Hochelaga-Maisonneuve

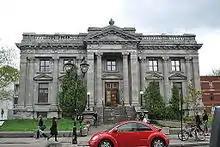
Maisonneuve library

A part of the borough of Mercier–Hochelaga-Maisonneuve, its borders are roughly the CP rail line west of Rue Moreau to the west, Rue Sherbrooke to the north, the train tracks east of Rue Viau to the east, and the Saint Lawrence River to the south.